Forester

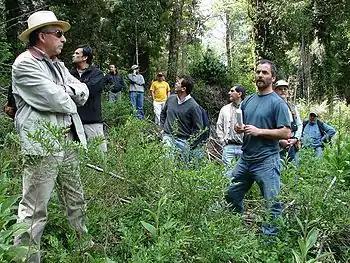
Foresters of Southern University of Chile in the Valdivian forests of San Pablo de Tregua, Chile.

A forester is a person who practises forest management and forestry, the science, art, and profession of managing forests. Foresters engage in a broad range of activities including ecological restoration and management of protected areas. Foresters manage forests to provide a variety of objectives including direct extraction of raw material, outdoor recreation, conservation, hunting and aesthetics. Emerging management practices include managing forestlands for biodiversity, carbon sequestration and air quality.